Octopus

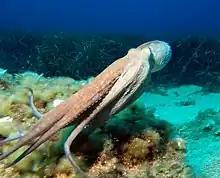
An octopus swimming with its round body to the front, its arms forming a streamlined tube behind

Octopuses are generally predatory and feed on prey such as crustaceans, bivalves, gastropods, fish, and other cephalopods, including members of the same species. Major items in the diet of the giant Pacific octopus include bivalves such as the cockle "Clinocardium nuttallii", clams and scallops and crustaceans such as crabs. It typically rejects moon snails because they are too large; limpets, rock scallops, chitons and abalone, because they are too securely fixed to the rock. Small cirrate octopuses such as those of the genera "Grimpoteuthis" and "Opisthoteuthis" typically prey on polychaetes, copepods, amphipods and isopods.